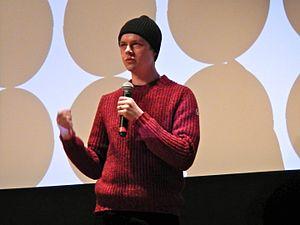
Dane DeHaan, né le 6 février 1986 à Allentown en Pennsylvanie, est un acteur américain.